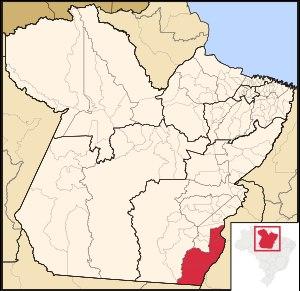
La microrégion de Conceição do Araguaia est l'une des sept microrégions qui subdivisent le Sud-Est de l'État du Pará au Brésil.